Philippine National Police

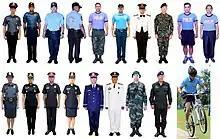
Uniforms of the Philippine National Police.

The Philippine National Police Academy is located at Camp Gen. Mariano N. Castaneda, Silang, Cavite and is the premier training academy for the Philippine National Police, Bureau of Jail Management & Penology and Bureau of Fire Protection.